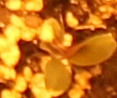
Label: Redroot Pigweed